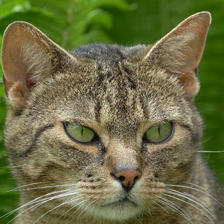
Label: animals